Henny Vrienten

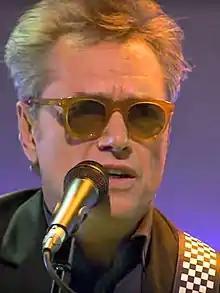
Vrienten in 2017

Henny Vrienten (27 July 1948 – 25 April 2022) was a Dutch musician best known as the singer and bassist of the popular 1980s ska pop band Doe Maar. He also composed music for television and film.